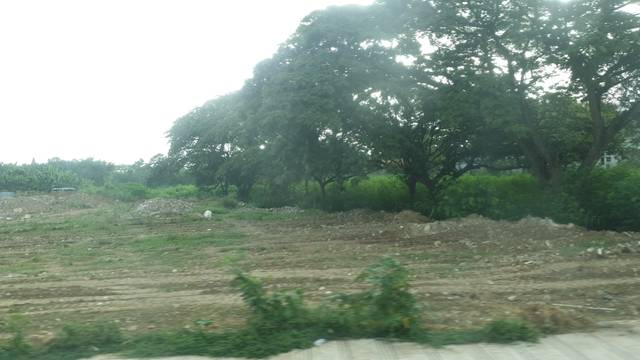
Region: Dominican Republic
Coordinates: 19.437, -70.663